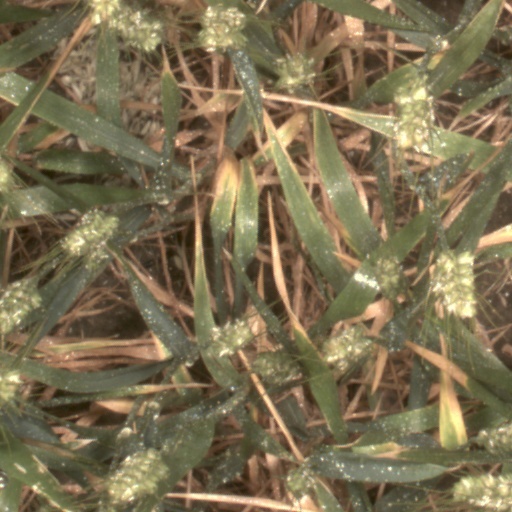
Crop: wheat